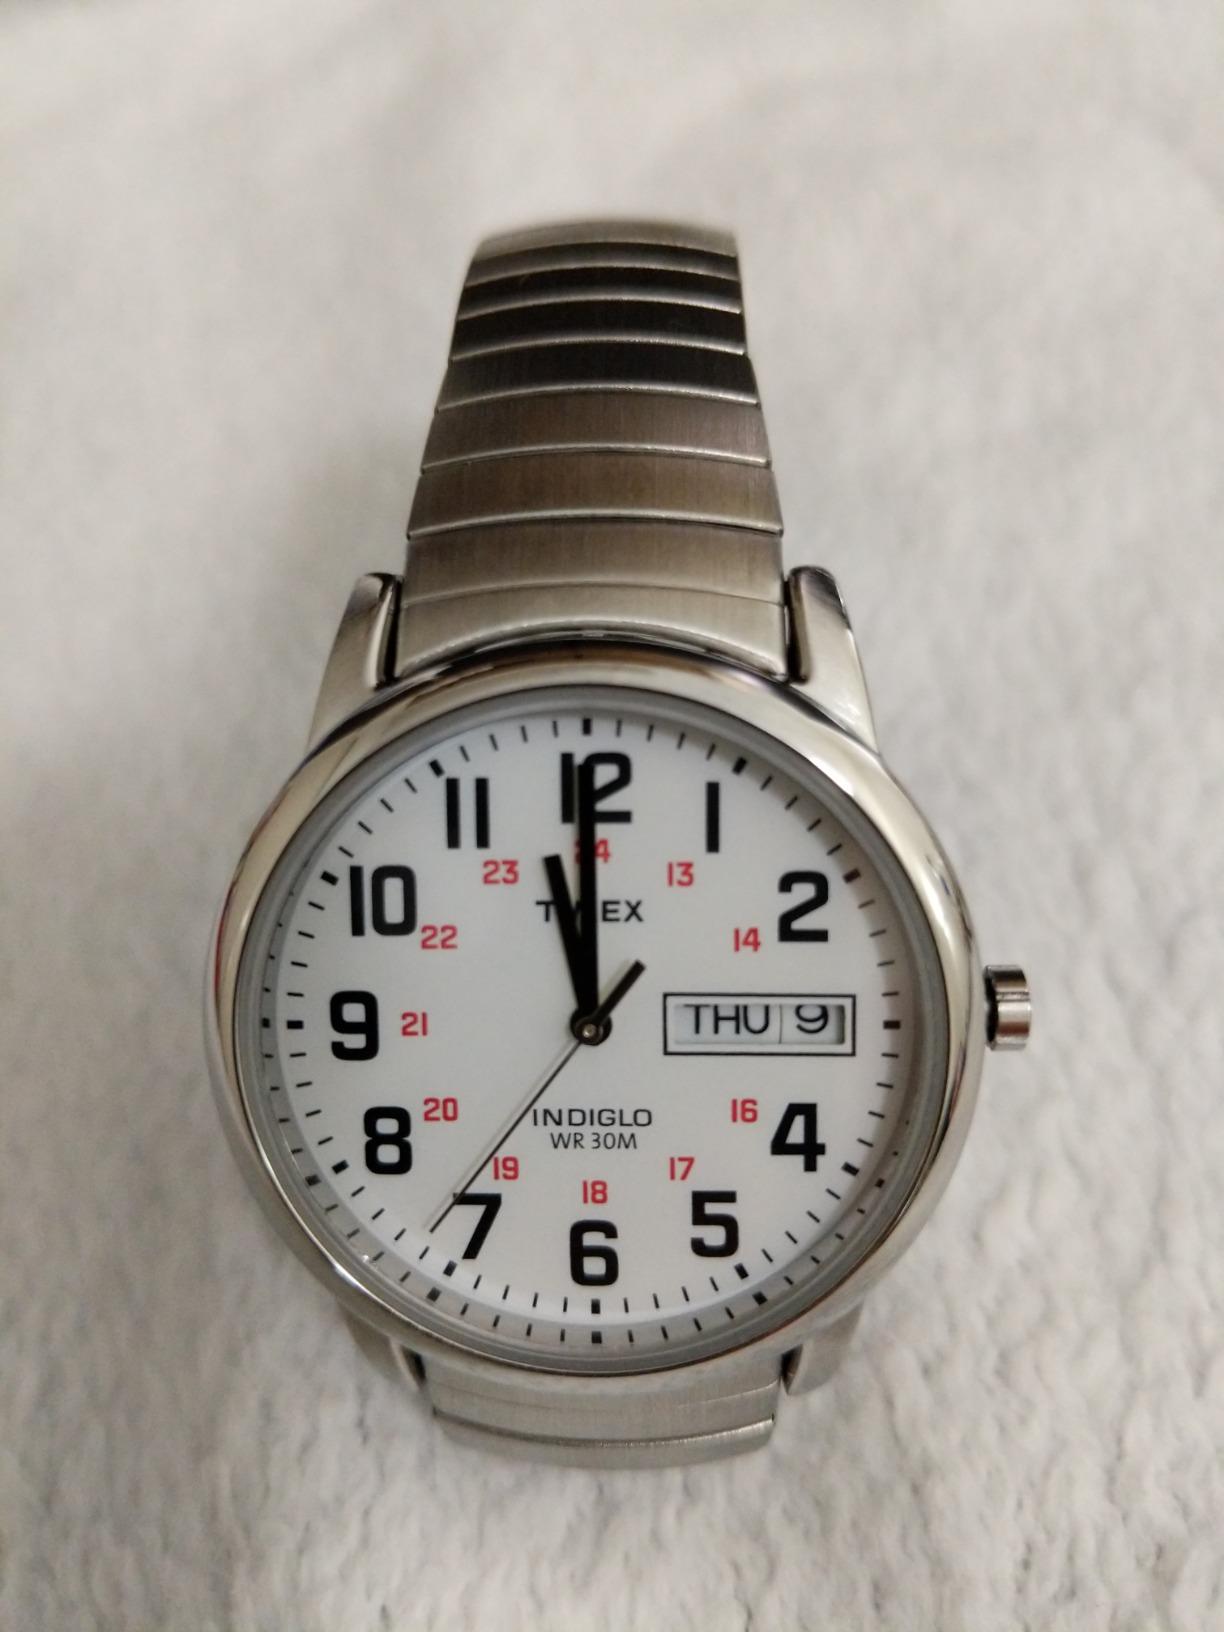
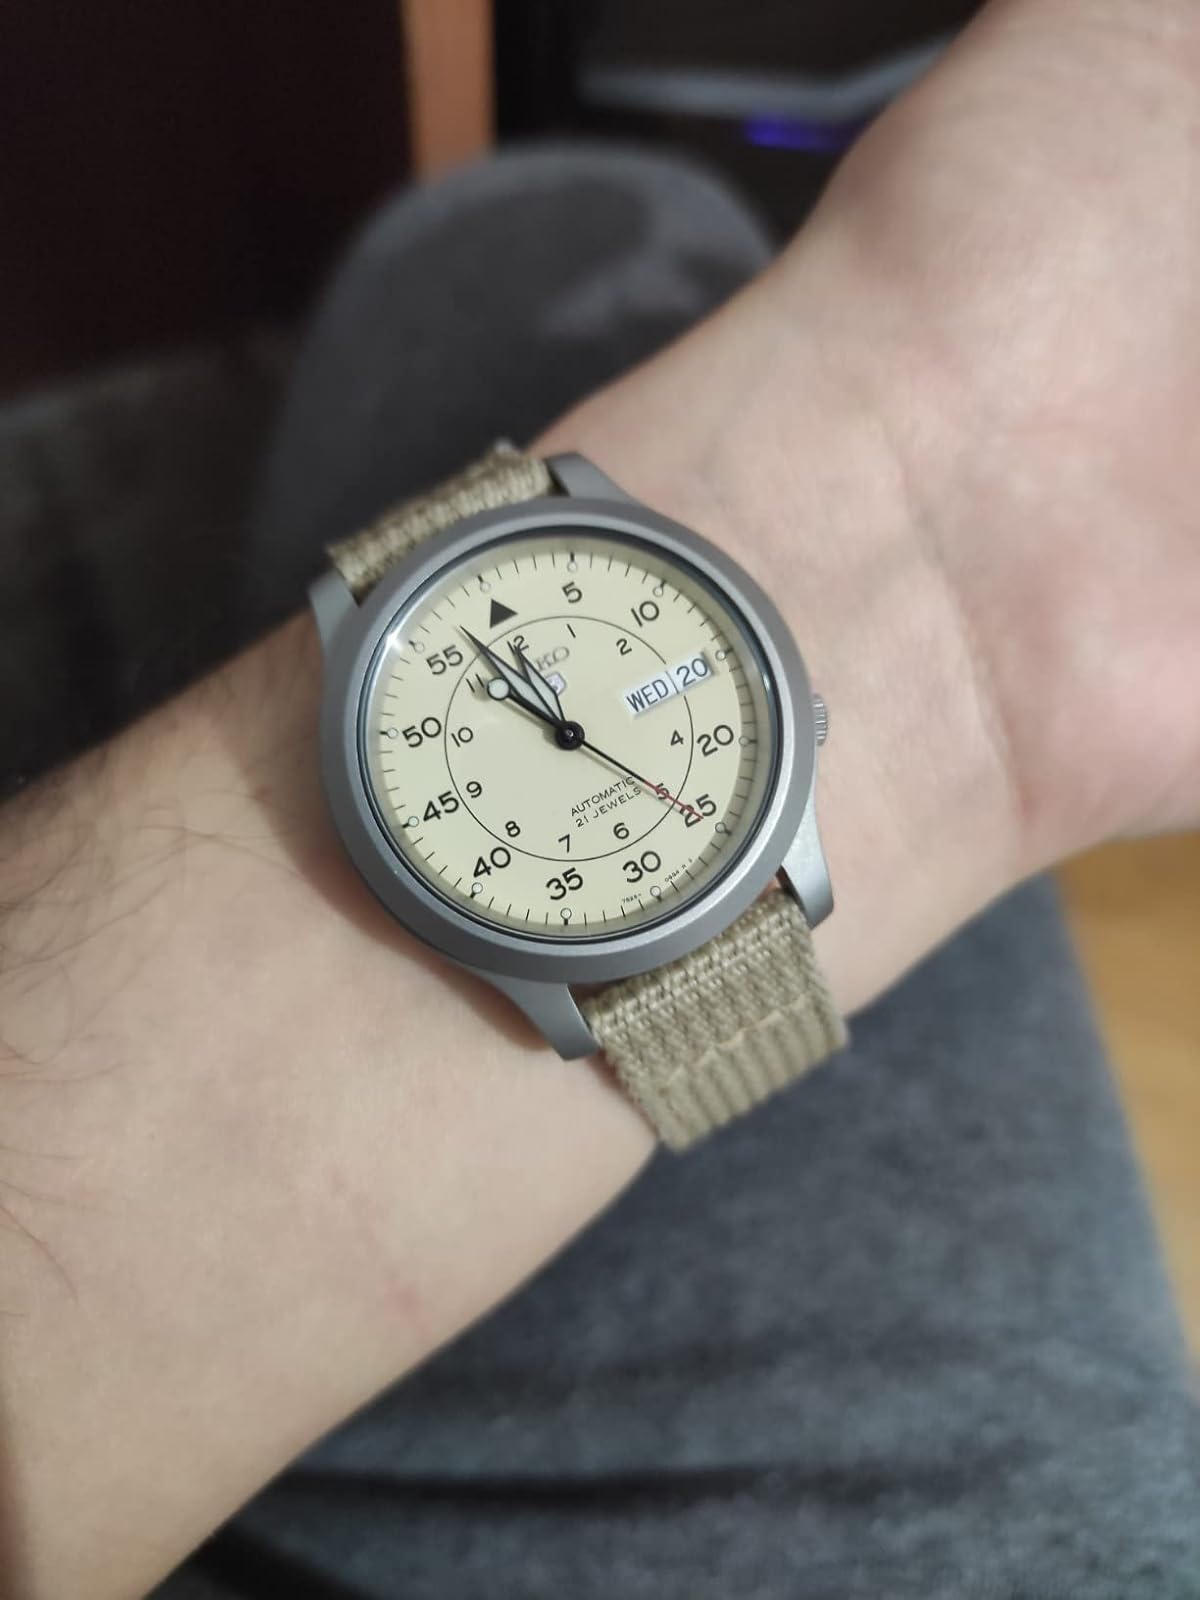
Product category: accessories_watch
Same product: no